Declan Rice

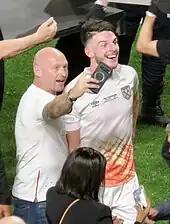
Rice (right) celebrates on the pitch after winning the 2023 UEFA Europa Conference League final with West Ham United

On 15 February 2021, Rice scored his first goal of the season when he converted a penalty and put the team in the lead against Sheffield United in a home league win that ended 3–0. In April 2021, having played in all of West Ham's games so far in the 2020–21 season, Rice was ruled out for four weeks with a knee injury picked up on international duty with England.